SS-Green Light Racing

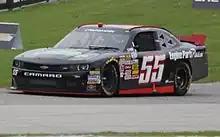
Andy Lally at Road America in 2014.

In 2018, SS-Green Light formed a partnership with Go Green Racing to field the No. 35 for Joey Gase. Gase would score a best finish of 15th three times and finished 20th in points.